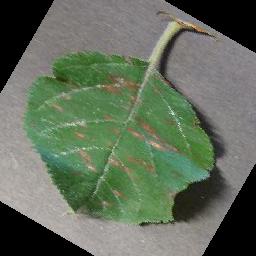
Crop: apple
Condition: cedar_rust